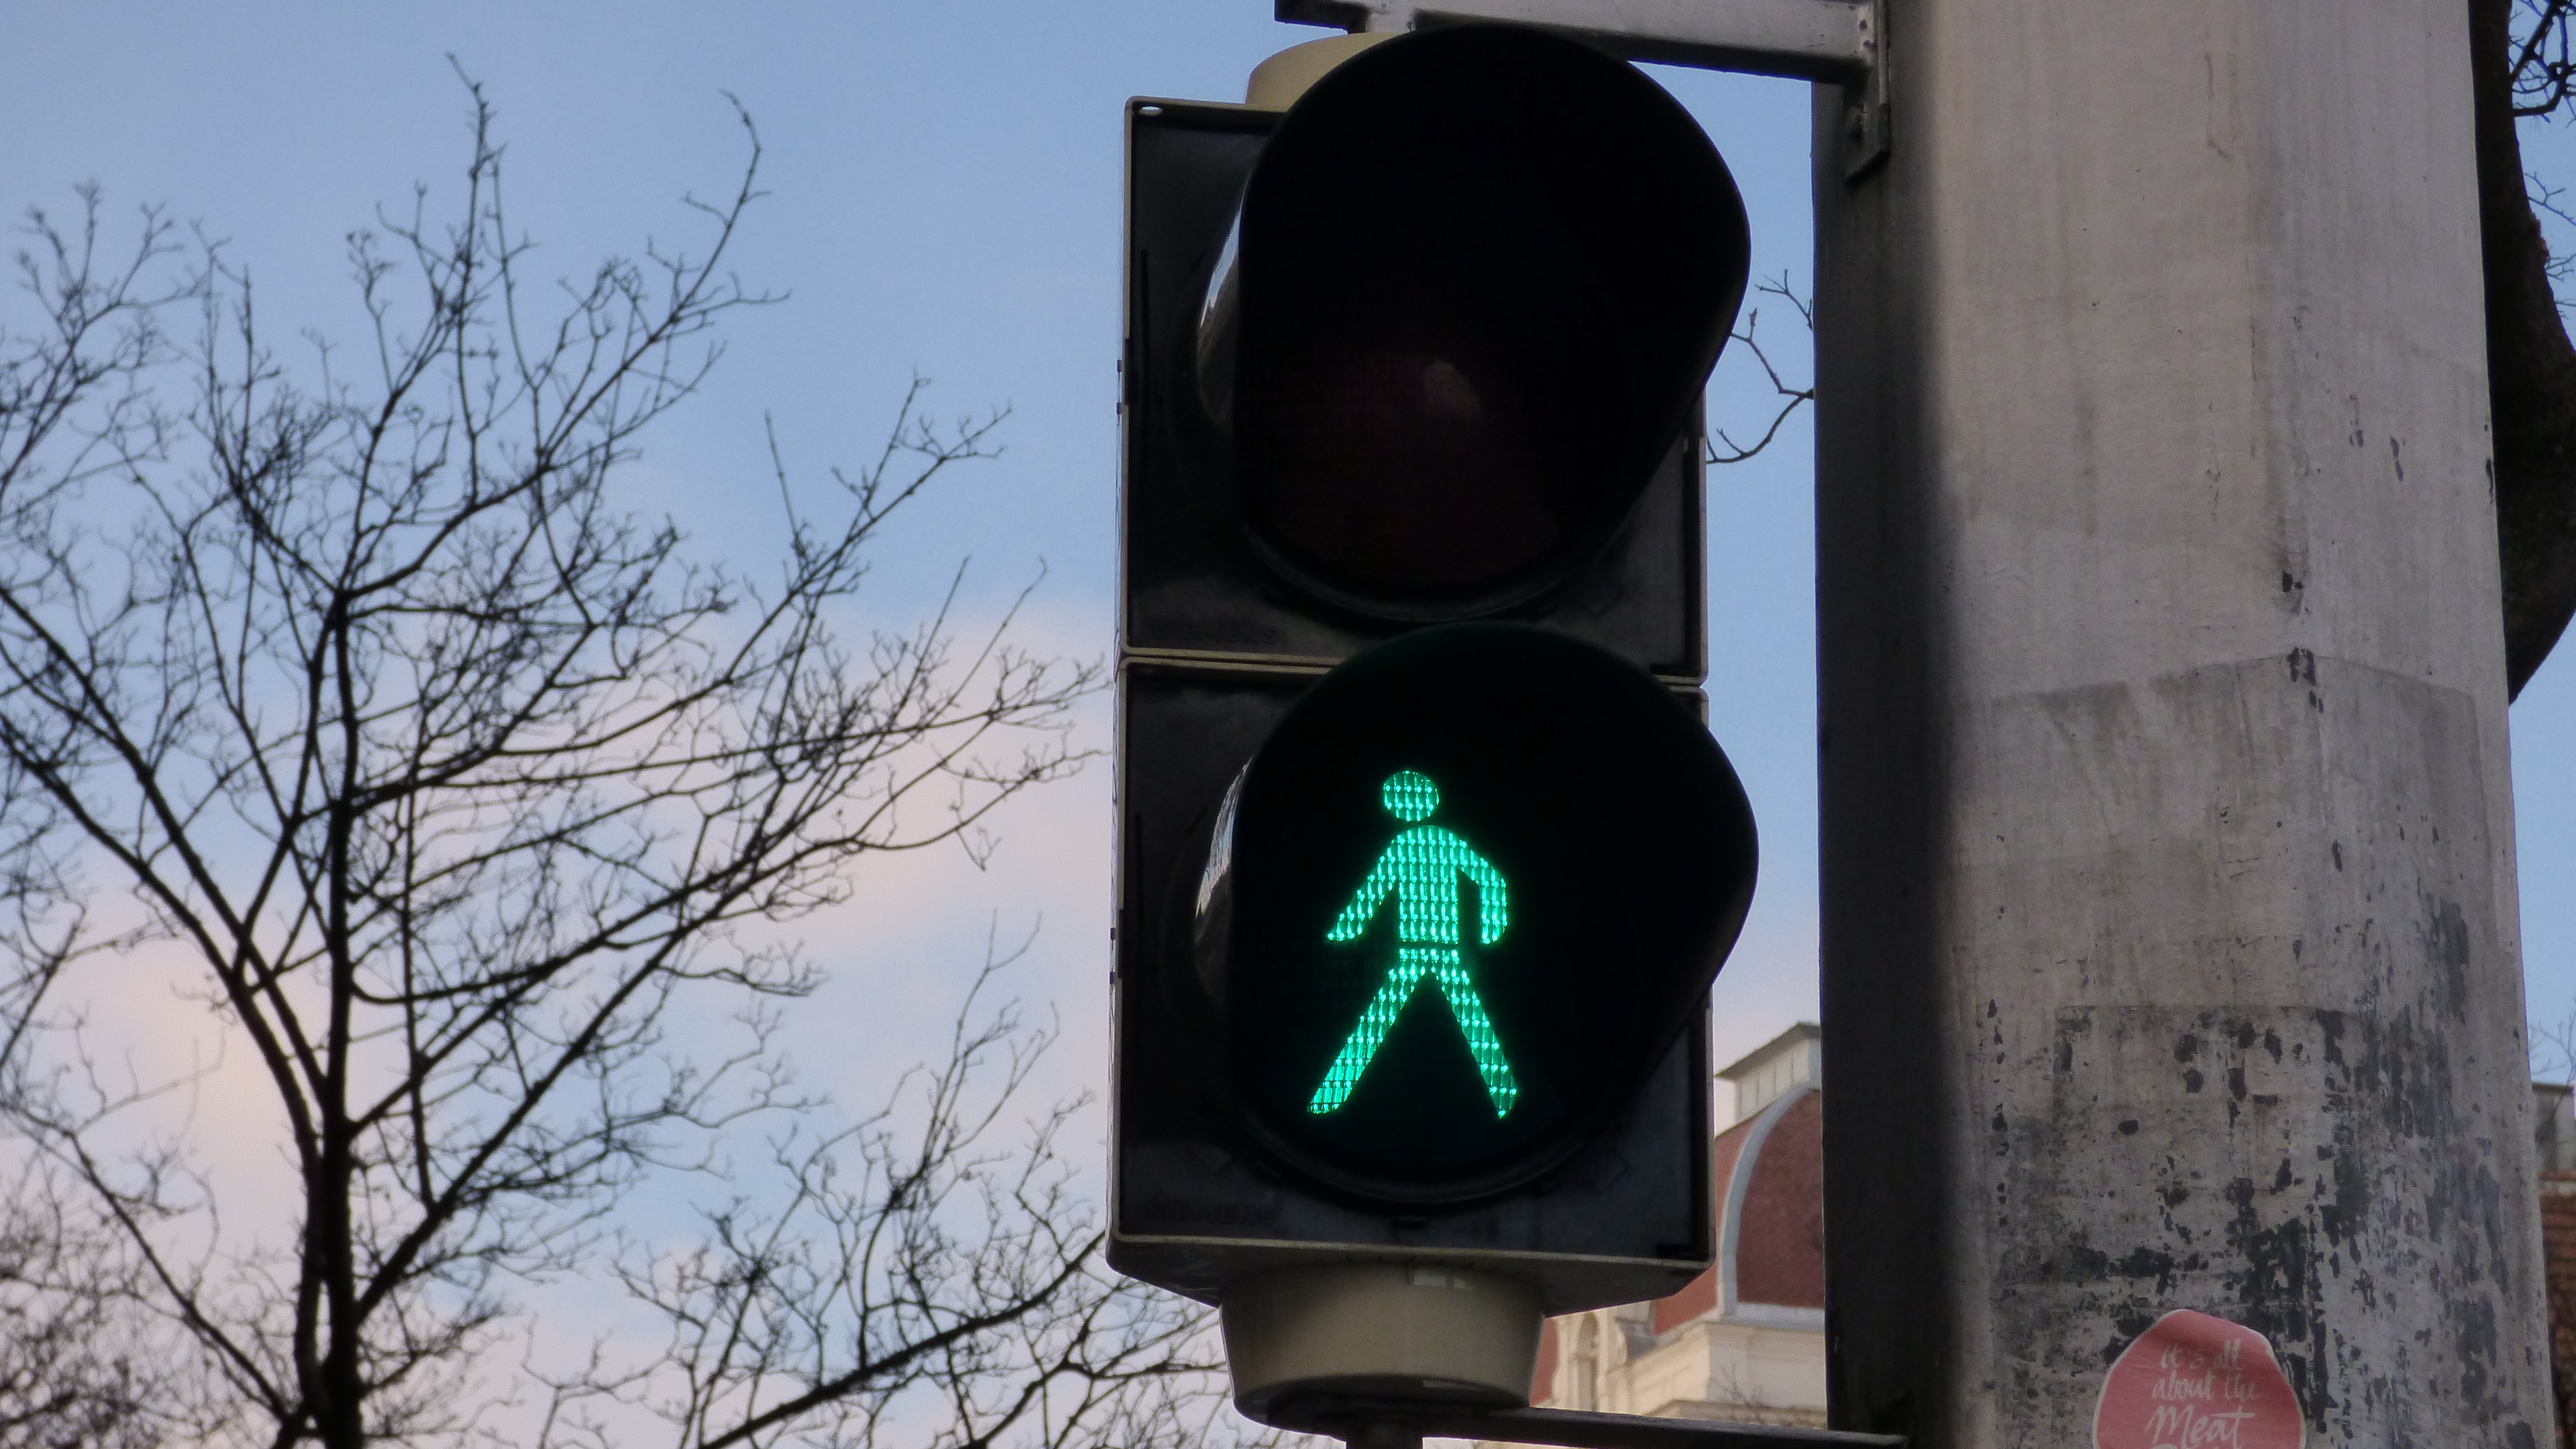
street, blue, street light, signage, lighting, traffic light, light fixture, signaling, the green light, signaling device